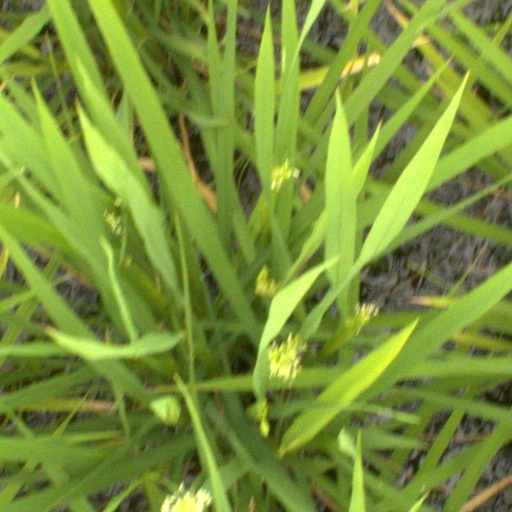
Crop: rice